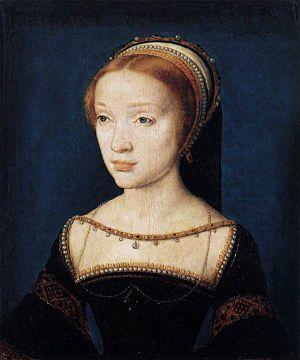
Jacqueline de Rohan-Gyé fut par son mariage dame de Blandy et régente au nom de son fils le duc Léonor pour le marquisat de Rothelin et le comté-principauté de Neufchâtel et Valangin. Elle fut demoiselle d'honneur de la reine Éléonore, puis dame d'honneur de Catherine de Médicis. Convertie au protestantisme à la fin des années 1550, elle organisa le refuge huguenot en Brie. Les paysans venus faire la moisson en Brie rapportèrent ces idées nouvelles en Thiérache. Ainsi Jacqueline de Rohan est-elle indirectement à l'origine du protestantisme dans cette région du nord de la France.